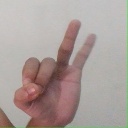
अक्षर: ण